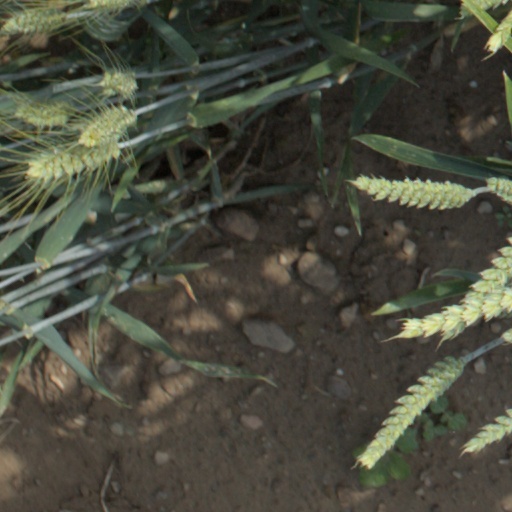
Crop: wheat